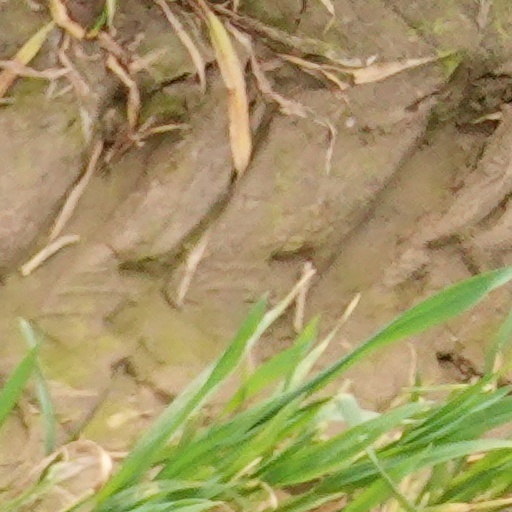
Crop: wheat